Anne Harriman Vanderbilt

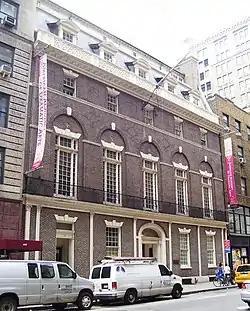
First Colony Club House, New York City

In 1921, she also sold their country home, "Stepping Stones", in Wheatley Hills in Jericho on Long Island for $500,000 to Ormond Gerald Smith. The estate was around 125 acres and had a home commissioned by her late husband and designed by John R. Hill.